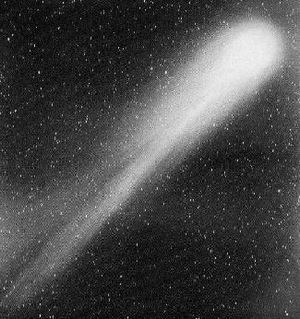
La Comète de Halley est la dixième aventure, sur un total de treize, qu'effectue le Capitaine Flam dans la série de dessins animés qui porte son nom. Cette aventure est racontée en quatre épisodes de 22 minutes chacun.
Cette liste des principaux objets du Système solaire propose différents tris :